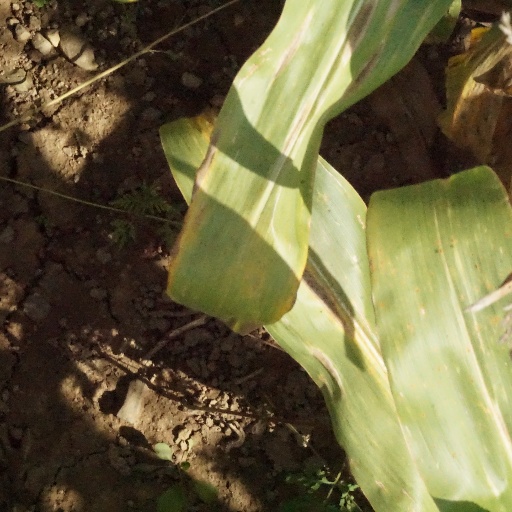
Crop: maize; corn